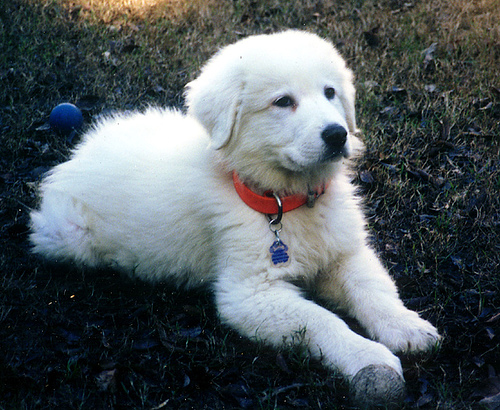
Breed: great pyrenees